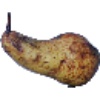
Label: pear_abate